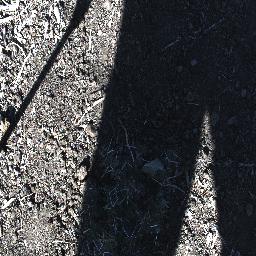
Label: prickly_acacia